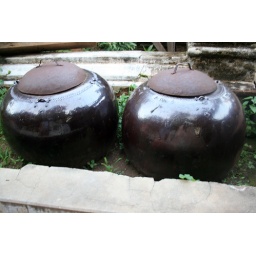
In font of many houses in Myanmar you see a couple of bowls of drinking water.